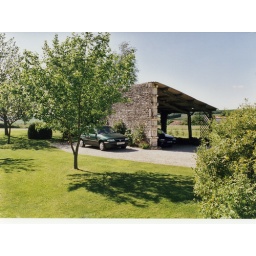
I parked my car by the side of the carport which stands in a convenient position for the house